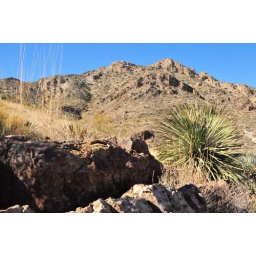
One of several shots I took of the northwest side of the canyon with a yucca plant in the foreground.